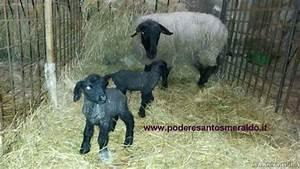
sheep